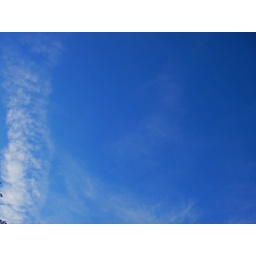
blue sky above